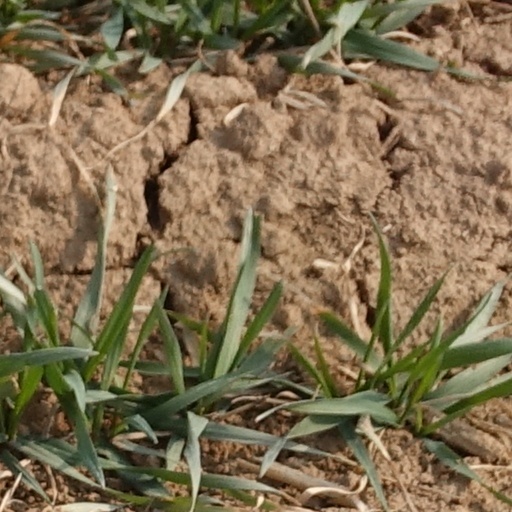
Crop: wheat